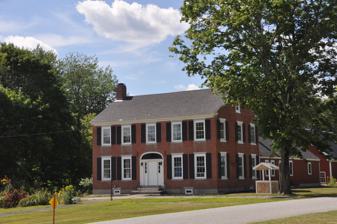
Building: Hezekiah Chase House
Country: United States of America
Year built: 1826
Historic house in Maine, United States United States historic place Hezekiah Chase House U.S. National Register of Historic Places Show map of Maine Show map of the United States Location U.S. 202 , Unity, Maine Coordinates 44°36′49″N 69°19′58″W / 44.61361°N 69.33278°W / 44.61361; -69.33278 Area 1 acre (0.40 ha) Built 1826 ( 1826 ) Architectural style Federal NRHP reference No. 78000202 Added to NRHP January 31, 1978 The Hezekiah Chase House is a historic house in United States Route 202 in the center of Unity, Maine .  Built in 1826, it is a high-quality example of Federal architecture executed in brick.  It is also notable as the birthplace of George Colby Chase , the second president of Bates College .  The house was listed on the National Register of Historic Places in 1978. Description and history The Chase House is set at the southwest corner of US 202 and Kanokolus Road in the center of Unity.  Set back from the main road, it is a 2 + 1 ⁄ 2 -story brick structure, five bays wide, with a side gable roof, end chimneys, and a stone foundation.  The main facade is symmetrically arranged, with a center entrance flanked by sidelight windows and topped by a fanlight window.  A 1 + 1 ⁄ 2 -story wood-frame ell extends to the rear, and there is a barn near the rear of the property that was once connected to the house via a shed. The property on which the house stands was settled by Stephen Chase in 1782.  He built a Cape style house about 1810 which forms the ell of the present house, which was built by his son Hezekiah, a judge and state senator, in 1826.  Hezekiah's son George (1844-1919) was born and raised here.  He attended Bates College in its second class, and eventually became a professor of English there.  In 1894 he became the second president of Bates, succeeding Oren Cheney and overseeing a major period of its growth. See also National Register of Historic Places listings in Waldo County, Maine References